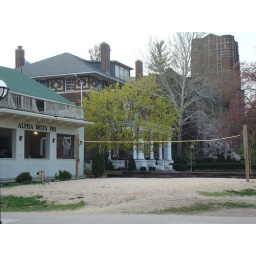
This frat house had a beach volleyball court in their front lawn. Greg and I wanted to stop and play.